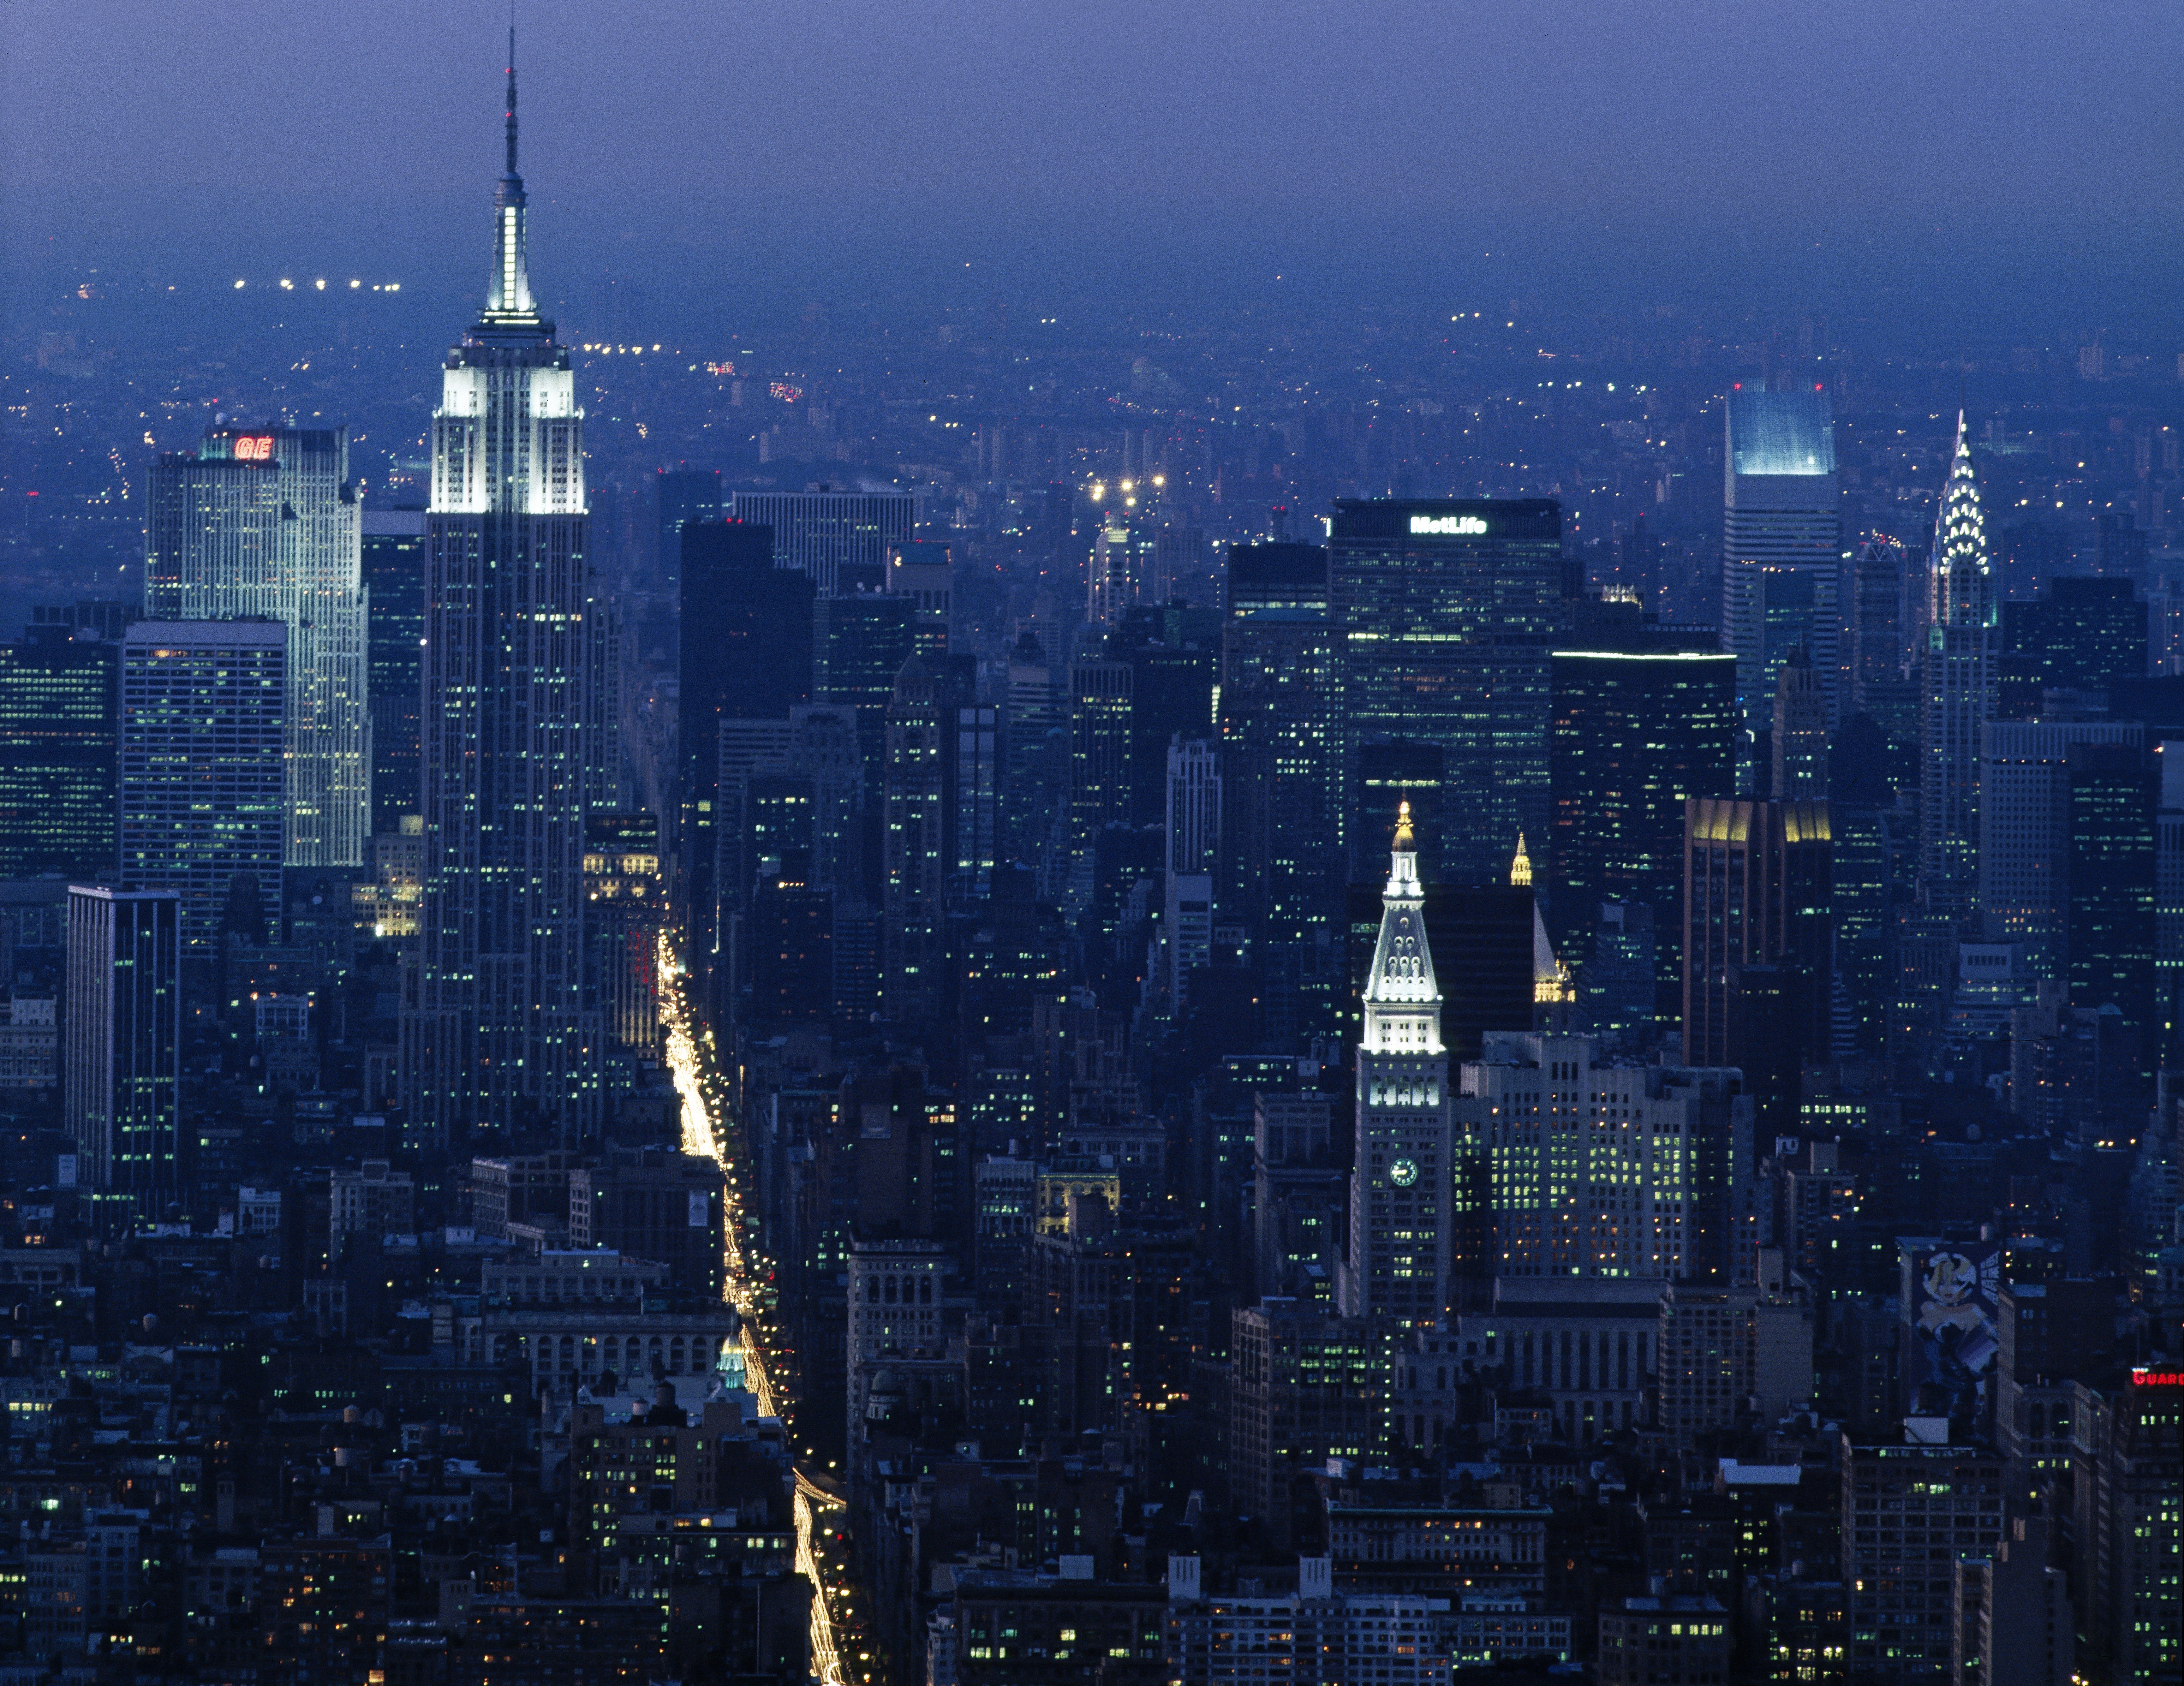
horizon, architecture, skyline, night, view, building, city, skyscraper, urban, new york, manhattan, cityscape, panorama, downtown, dusk, evening, tower, nyc, usa, office, metropolitan, empire state, tower block, lights, metropolis, aerial photography, urban area, geographical feature, atmospheric phenomenon, human settlement, atmosphere of earth, metropolitan area